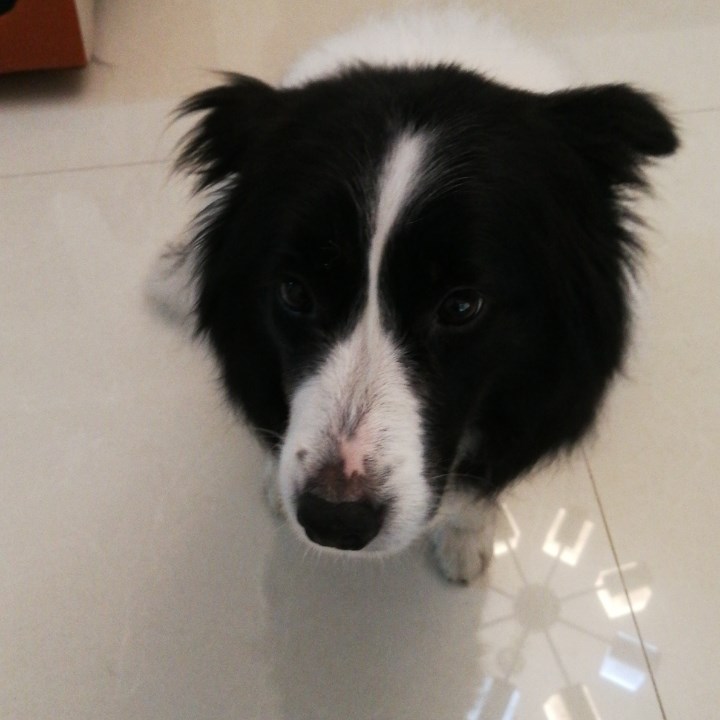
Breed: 2594-n000109-Border_collie